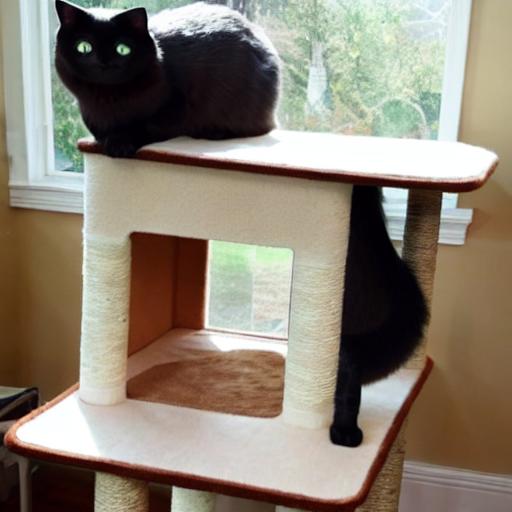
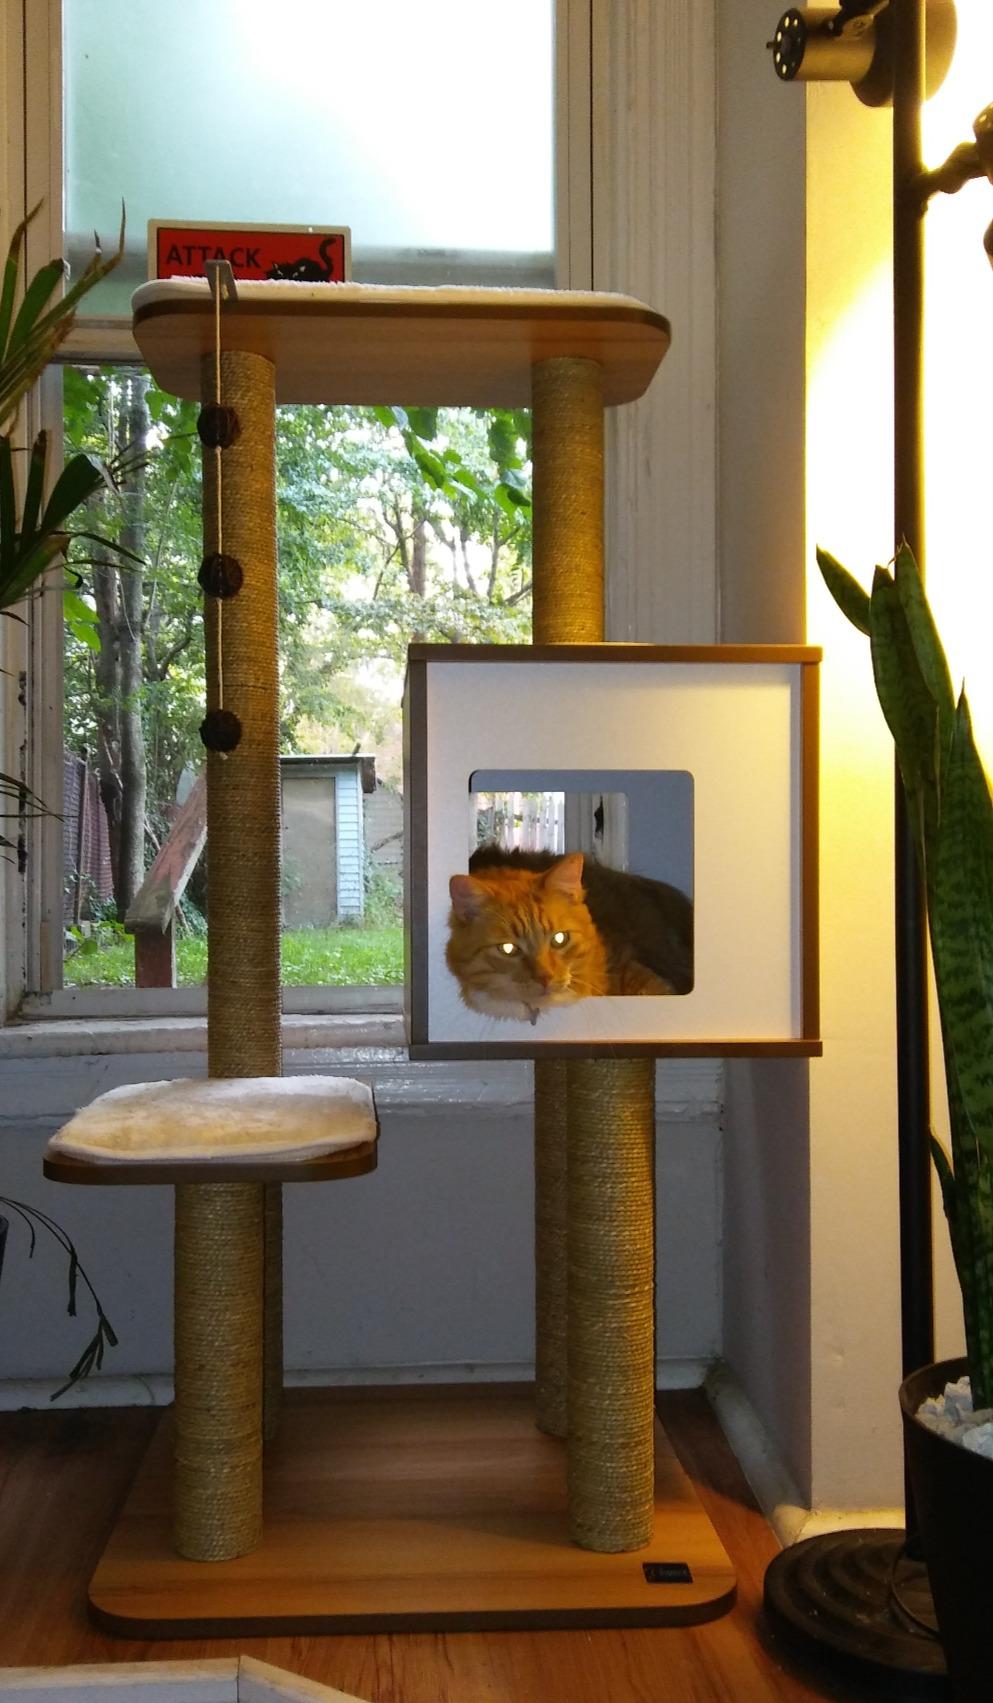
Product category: items_cat tree
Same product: no